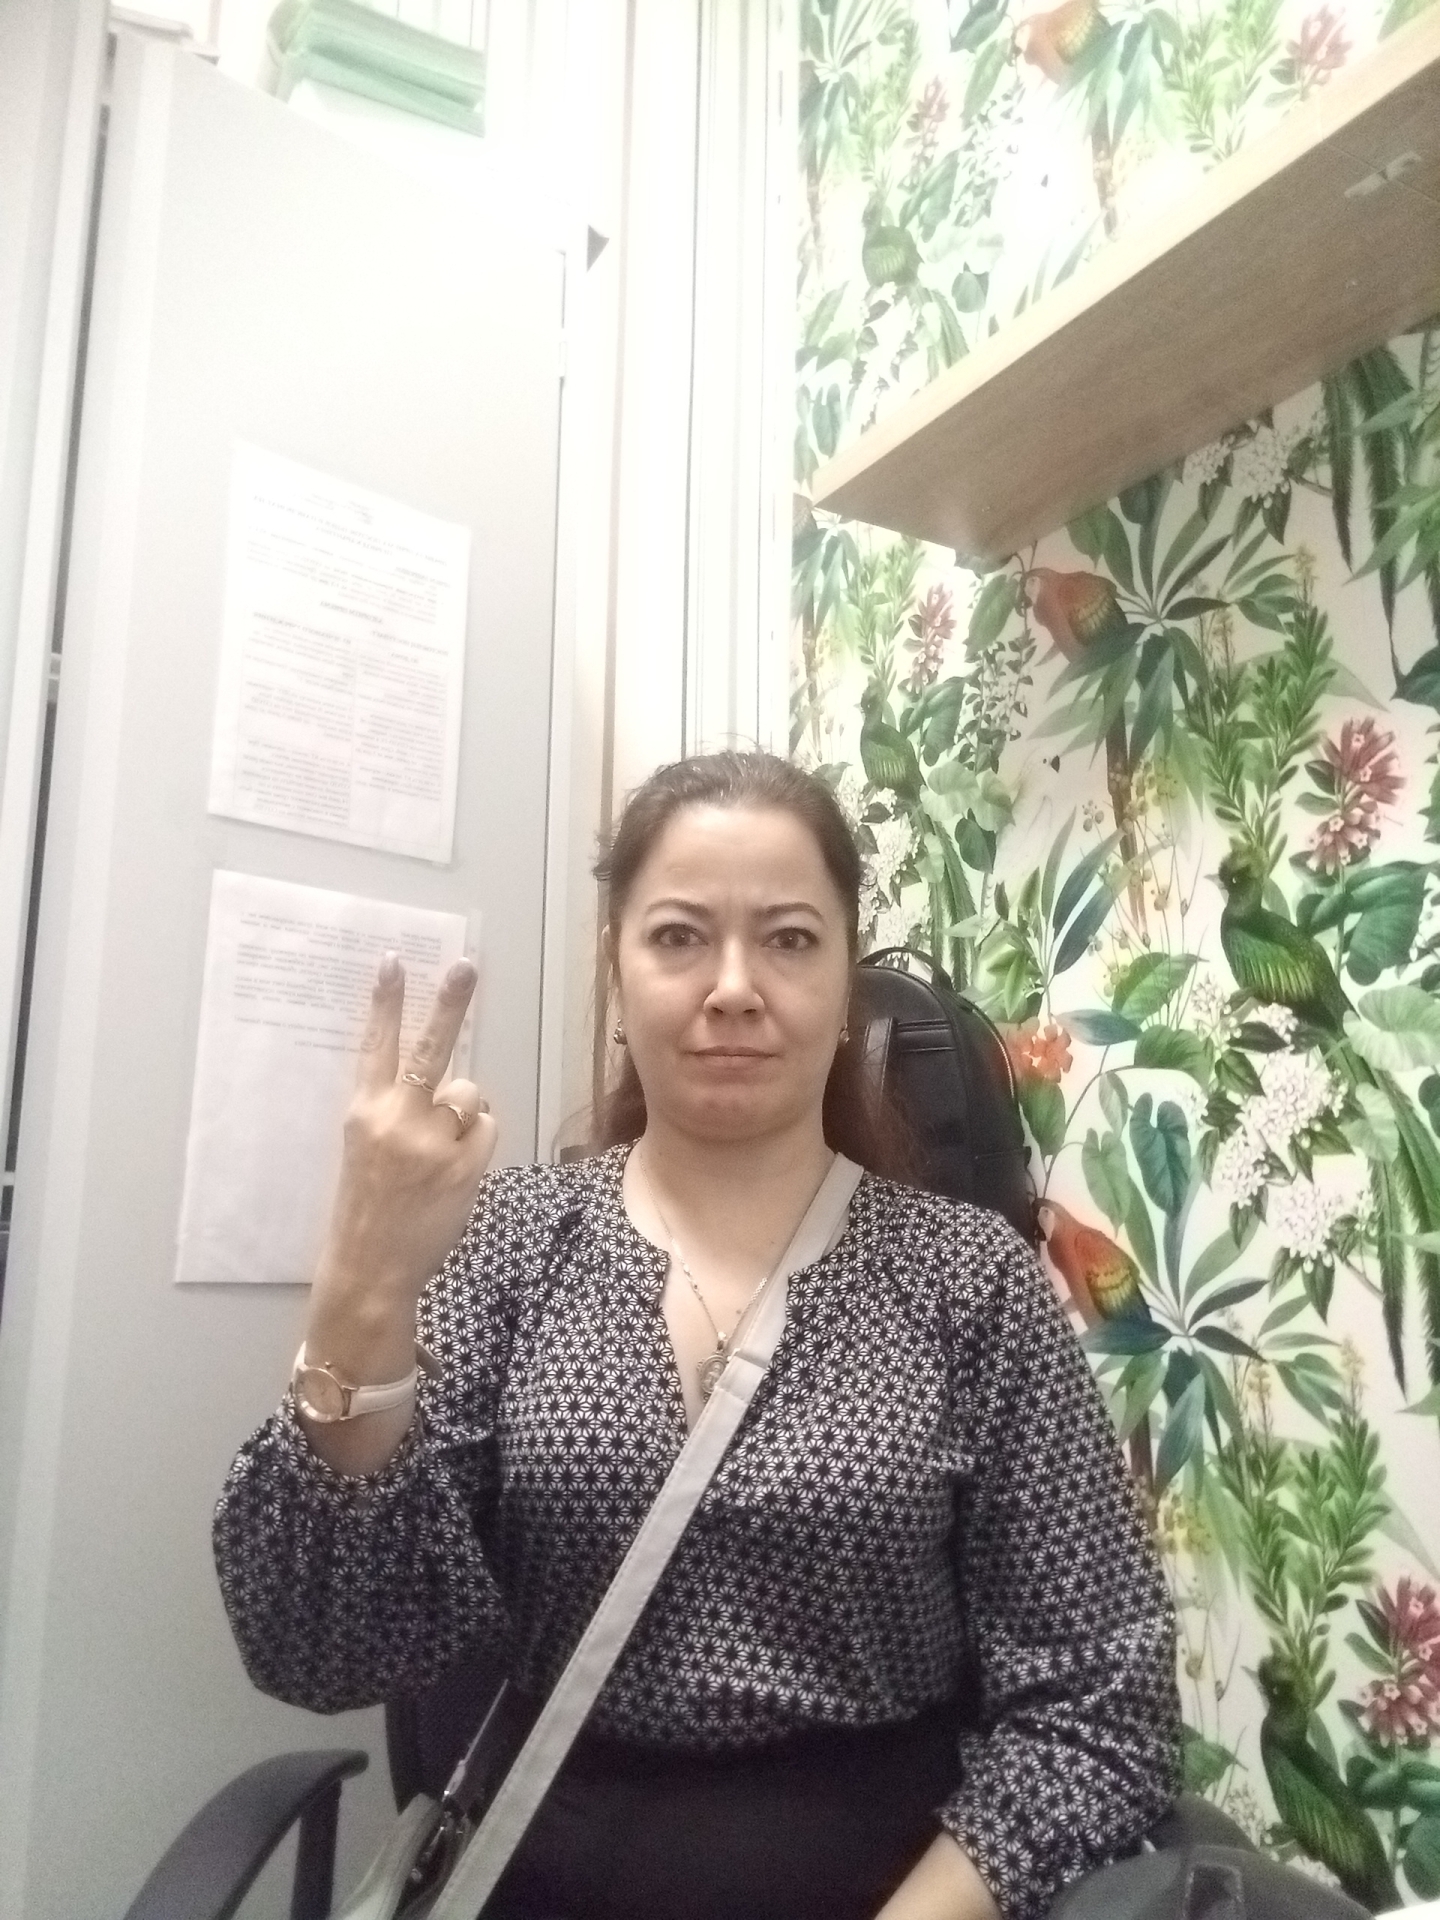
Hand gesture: peace_inverted